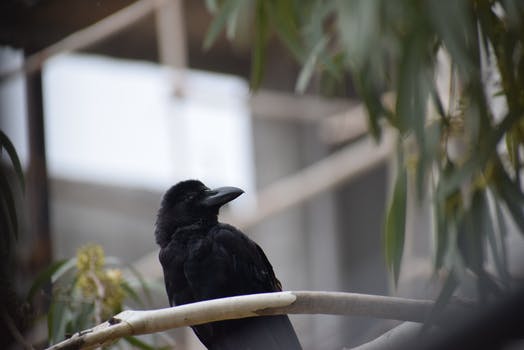
Label: No Watermark